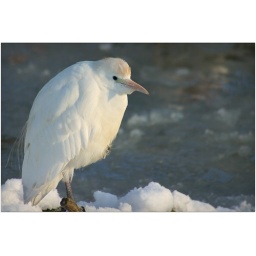
White bird in a white world